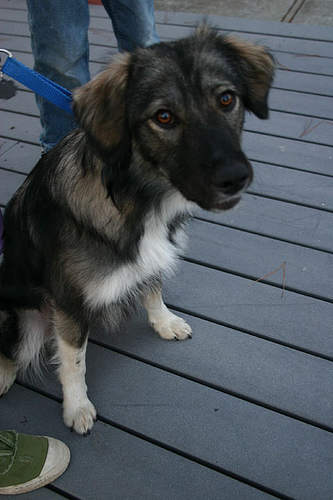
Animal: dog
Breed: keeshond